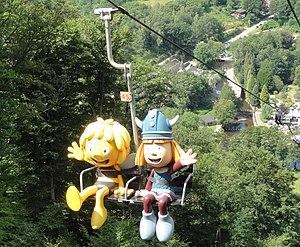
Plopsa Coo est un parc d'attractions belge situé à Stavelot en Région wallonne dans la province de Liège. Il est situé sur l'Amblève, aux pieds de la Cascade de Coo. Ce parc résolument nature intègre ses attractions dans le paysage en veillant à ne pas dénaturer le cadre. En 2006, première année d'exploitation par Studio 100, le parc a accueilli quelque 225 000 visiteurs. En 2009, 430 000 personnes ont franchi les portes de Plopsa Coo.